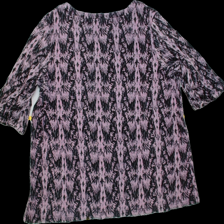
View: back
Type: Blouse
Category: Ladies
Brand: Not Applicable
Colors: Multicolor
Material: 60%cotton 40%modal
Cut: C-collar, Loose
Trend: No trend
Stains: No
Damage: 0
Price range: <50
Recommended usage: Export